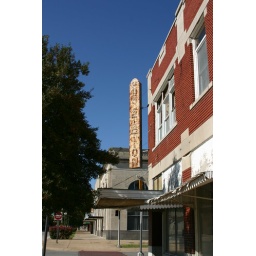
This is the old bus depot in Coffeville, Ks. The sign is still hanging on the front.